Ontario wine

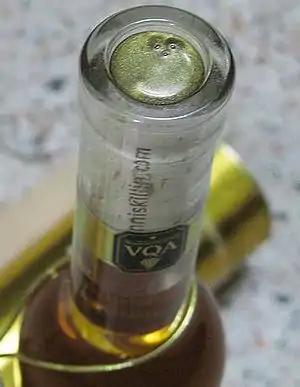
A VQA label on an ice wine bottle from an Ontario-based winery. The label indicates it was produced with 100 per cent Canadian grapes.

The Vintners Quality Alliance of Ontario is formally empowered as the province's wine authority under the "Vinters Quality Alliance Act, 1999", helping to classify wines under their appellation system. The VQA regulates production standards including grape varietals, wine-making techniques employed, and other requirements and ensures label integrity for consumers. This has raised some issues with certain wineries that do not meet the VQA standard or are not eligible because they use Ontario grown winter-hardy hybrid grapes that are not recognized by VQA despite lobbying attempts to update their list of acceptable grape varieties.